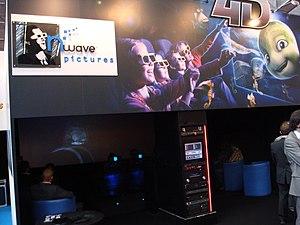
Ben Stassen est un producteur, scénariste et réalisateur de films d'animation en 3D belge.